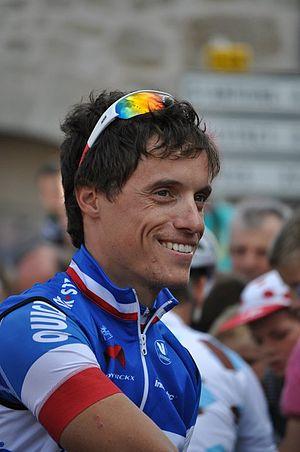
Sylvain Chavanel, né le 30 juin 1979 à Châtellerault dans la Vienne, est un coureur cycliste français. Professionnel de 2000 à 2018, il a notamment été champion de France de cyclisme sur route en 2011, six fois champion de France du contre-la-montre, en 2005, 2006, 2008, 2012, 2013 et 2014, vainqueur du Grand Prix de Plouay en 2014 et a remporté trois étapes du Tour de France, en 2008 et 2010. Il a également porté le maillot jaune en tant que leader du Tour en 2010 et remporté plusieurs titres de champion de France sur piste. Il détient le record de participation au Tour de France avec 18 départs consécutifs entre 2001 et 2018. Son frère cadet Sébastien Chavanel est également cycliste professionnel.